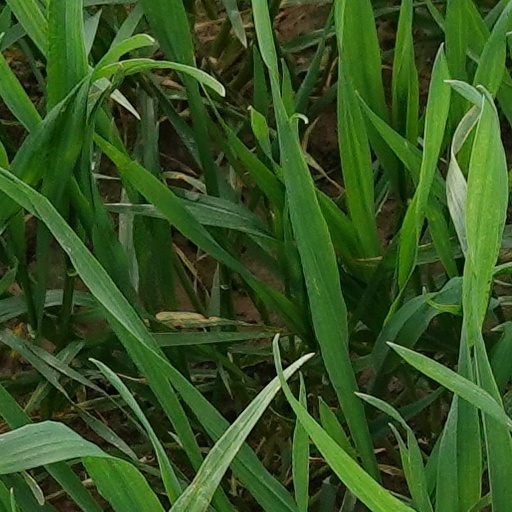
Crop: wheat